Enteromius ablabes

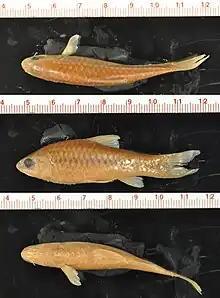
Preserved specimen of "Enteromius ablabes" in dorsal, lateral, and ventral views. USNM 270950, specimen #1, 56.2 mm SL, Tove, Togo.

"Enteromius ablabes" is present in Atlantic Coast and Gulf of Guinea basins from the Senegal (Mali) and Kaikoure (Guinea) rivers in the east to the Sanaga River (Cameroon) in the west. Additional localities are present in the upper Lake Chad (Central African Republic) and upper Congo River (Central African Republic, Democratic Republic of Congo) basins. Based on distribution records in GBIF.